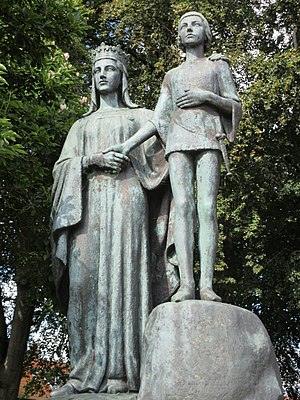
Danmarks historie (1047-1397) / Regenter i tidlig middelalder
I 1396 blev den ca. 13-14 årige Erik af Pommern hyldet som dansk konge på landstinget i Viborg. Året efter blev han i Kalmar kronet som unionskonge over de tre nordiske kongeriger.
Kongehyldningsmonumentet i Viborg i bronce og granit, dronning Margrete og kong Erik (af Pommern) ved dennes hyldning som konge i 1396. Monumentet udført af Axel Poulsen 1961-65.
Danmarks ældre middelalder afgrænses oftest af årstallene 1047 og 1397. Året, hvor Svend Estridsen blev konge af Danmark, symboliserer overgangen fra den danske vikingetid til den danske middelalder. Det er senere end indledningen til europæisk middelalder, og det skyldes, at Danmark aldrig kom under direkte romersk indflydelse. Perioden 400-800 kaldes germansk jernalder, mens perioden 800-1047 kaldes vikingetiden. Først derefter begynder dansk middelalder.